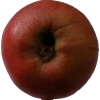
Label: Apple 17